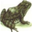
Label: frog